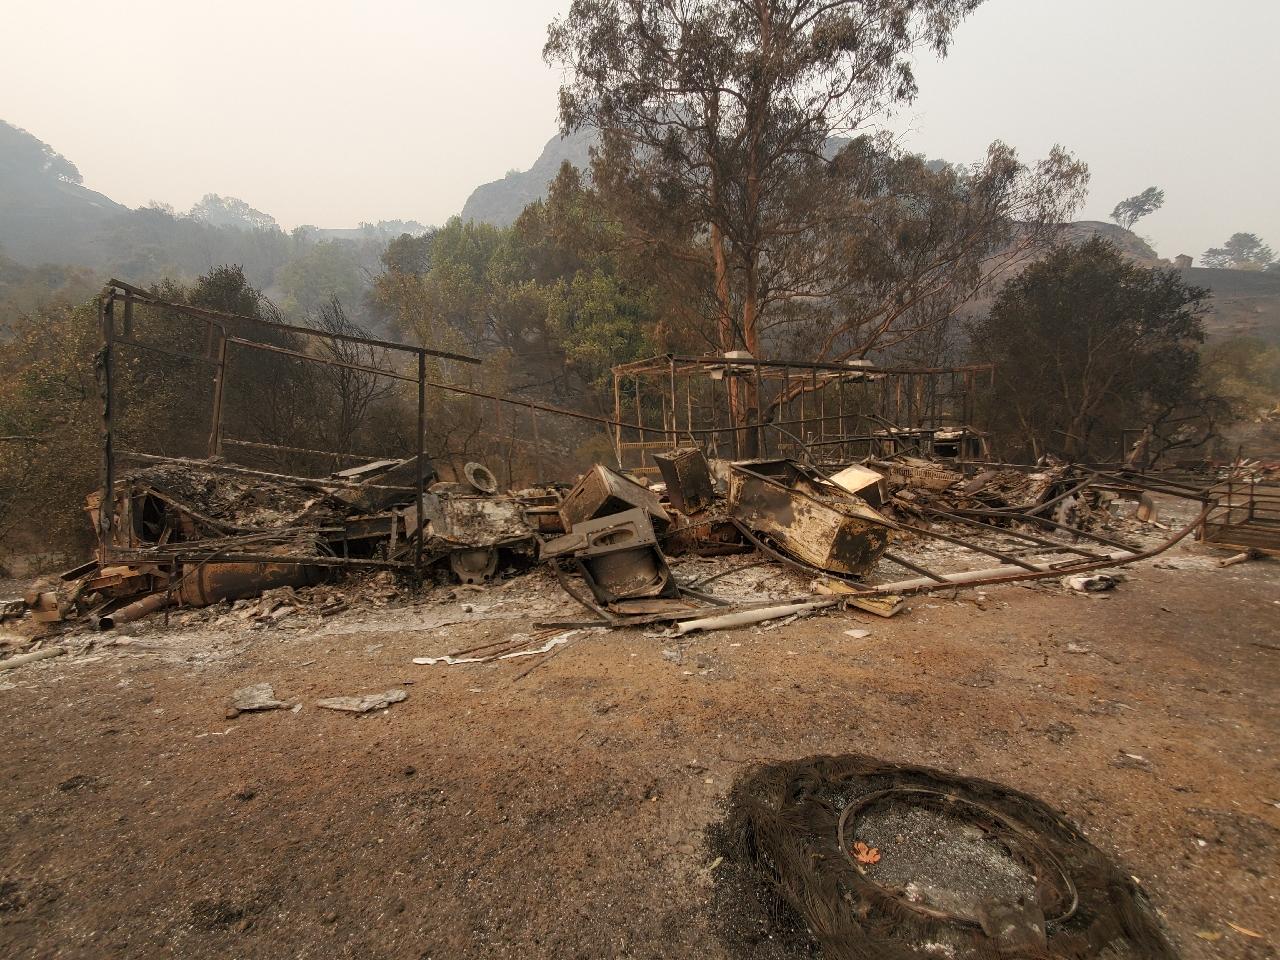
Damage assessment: destroyed